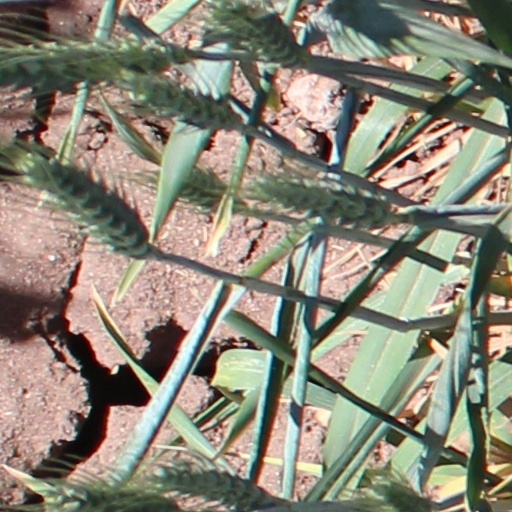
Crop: wheat